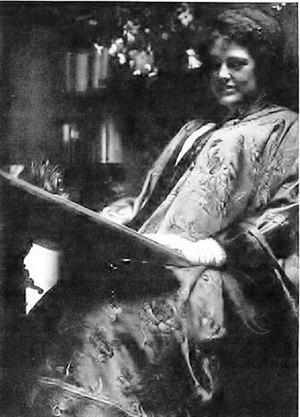
Mary Wilson Watkins Preston, née le 11 août 1873 à New York et morte le 18 mai 1949 à East Hampton, est une peintre et illustratrice américaine associée à l'Ashcan School.